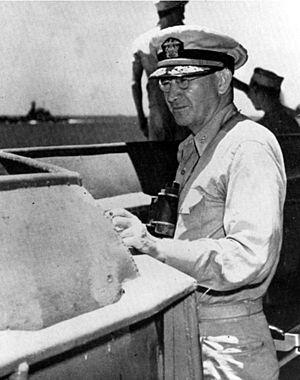
La bataille du golfe de Leyte est une opération militaire majeure de la guerre du Pacifique. Elle a lieu au début de la reconquête des Philippines, lors du débarquement des troupes américaines du général Douglas MacArthur sur l'île de Leyte, au centre de l'archipel philippin. Cette opération est considérée comme la plus grande bataille navale de l'histoire, opposant deux flottes américaines déplaçant plus d'un million trois cent seize mille tonnes, à quatre forces japonaises, déplaçant près de sept cent mille tonnes.
Willis Augustus « Ching » Lee, Jr. est un vice-amiral de l'United States Navy qui s'est illustré durant la Seconde Guerre mondiale. Willis A. Lee commande la Task Force 64 de la flotte américaine pendant la dernière nuit de la bataille navale de Guadalcanal et son navire amiral, l'USS Washington coule en quelques minutes le cuirassé rapide japonais Kirishima. Cette victoire met fin aux tentatives des Japonais pour déloger les forces américaines de Guadalcanal, et constitue un tournant décisif dans la bataille de Guadalcanal et dans la guerre du Pacifique elle-même. Il a ensuite commandé les cuirassés modernes de la Flotte américaine du Pacifique jusqu'en mai 1945. Il meurt d'une crise cardiaque une semaine avant la cérémonie de capitulation de l'Empire du Japon.